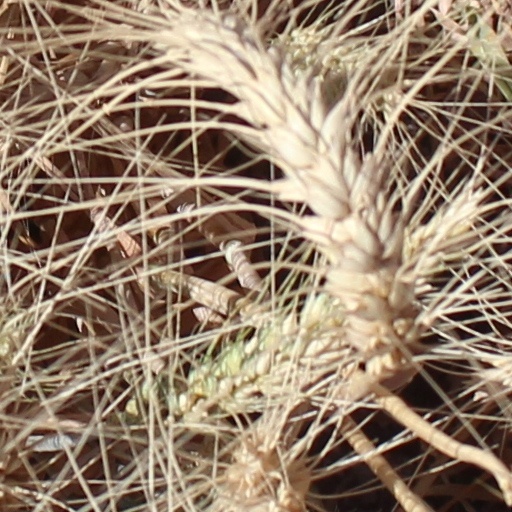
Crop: wheat